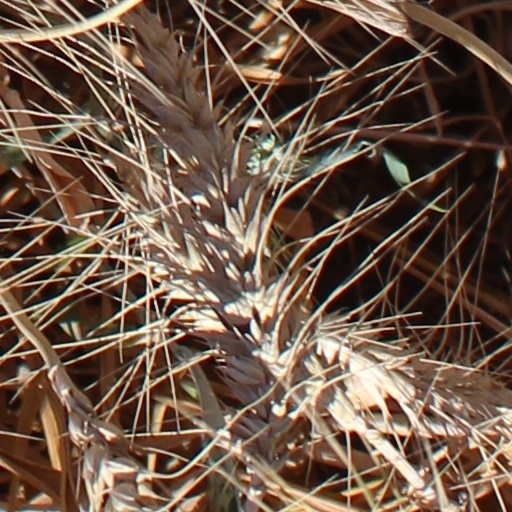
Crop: wheat